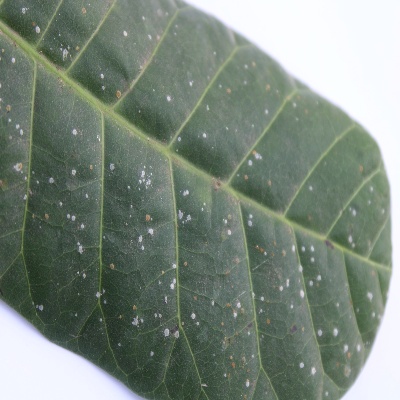
Crop: Cashew
Condition: red rust